FAP Basketball

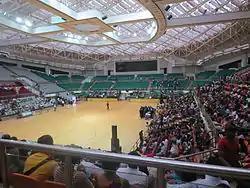
Interior view of the Yaoundé Multipurpose Sports Complex, home arena of FAP

The Yaoundé Multipurpose Sports Complex, built in 2009, is the home arena of FAP Basketball. Most basketball games of the Elite Messieurs final stages are played in the complex.